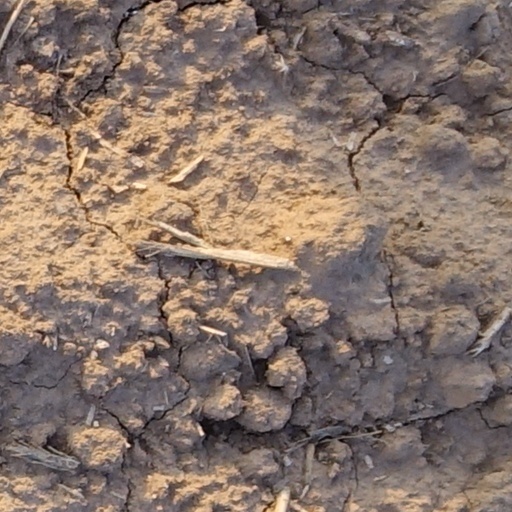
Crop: wheat